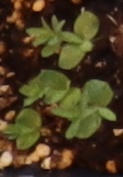
Label: Flax